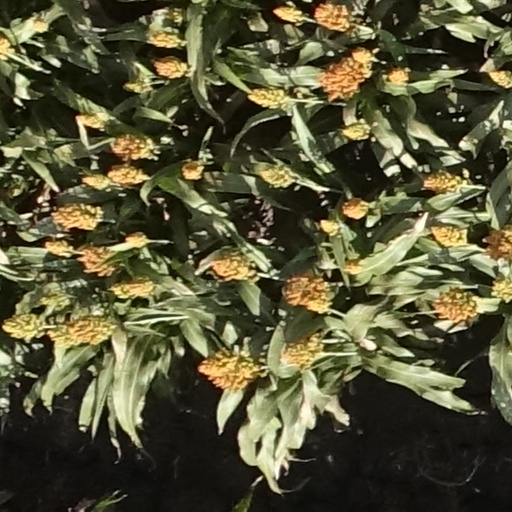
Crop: sorghum